Tudor London

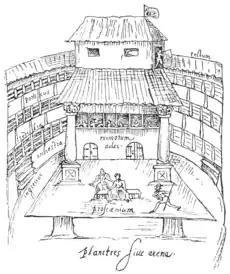
A performance in progress at The Swan theatre, drawn by Johannes de Witt in 1596.

In 1553, Edward VI named his Protestant cousin Lady Jane Grey as his successor rather than his Catholic half-sister Mary. After his death, Mary marched on London with an army to meet the forces of the Duke of Northumberland in Shoreditch. Londoners refused to support Northumberland, who was imprisoned along with Jane and her husband, Guildford Dudley. All were later executed for treason.